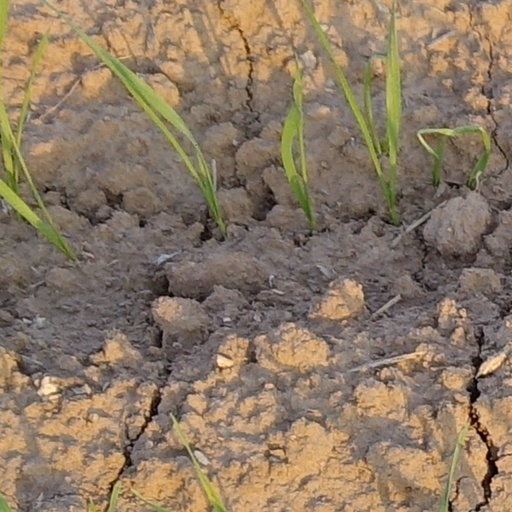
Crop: wheat